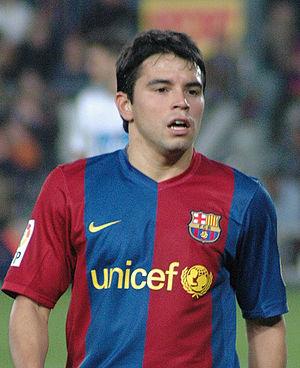
Javier Pedro Saviola Fernández, né le 11 décembre 1981 à Belgrano, est un footballeur international argentin qui évoluait au poste d'attaquant.